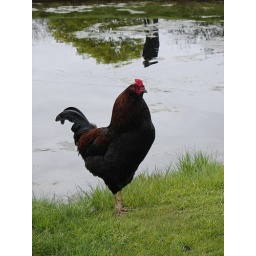
This rooster was standing his ground near the end of the 12th hole at Cordova Bay Golf Course